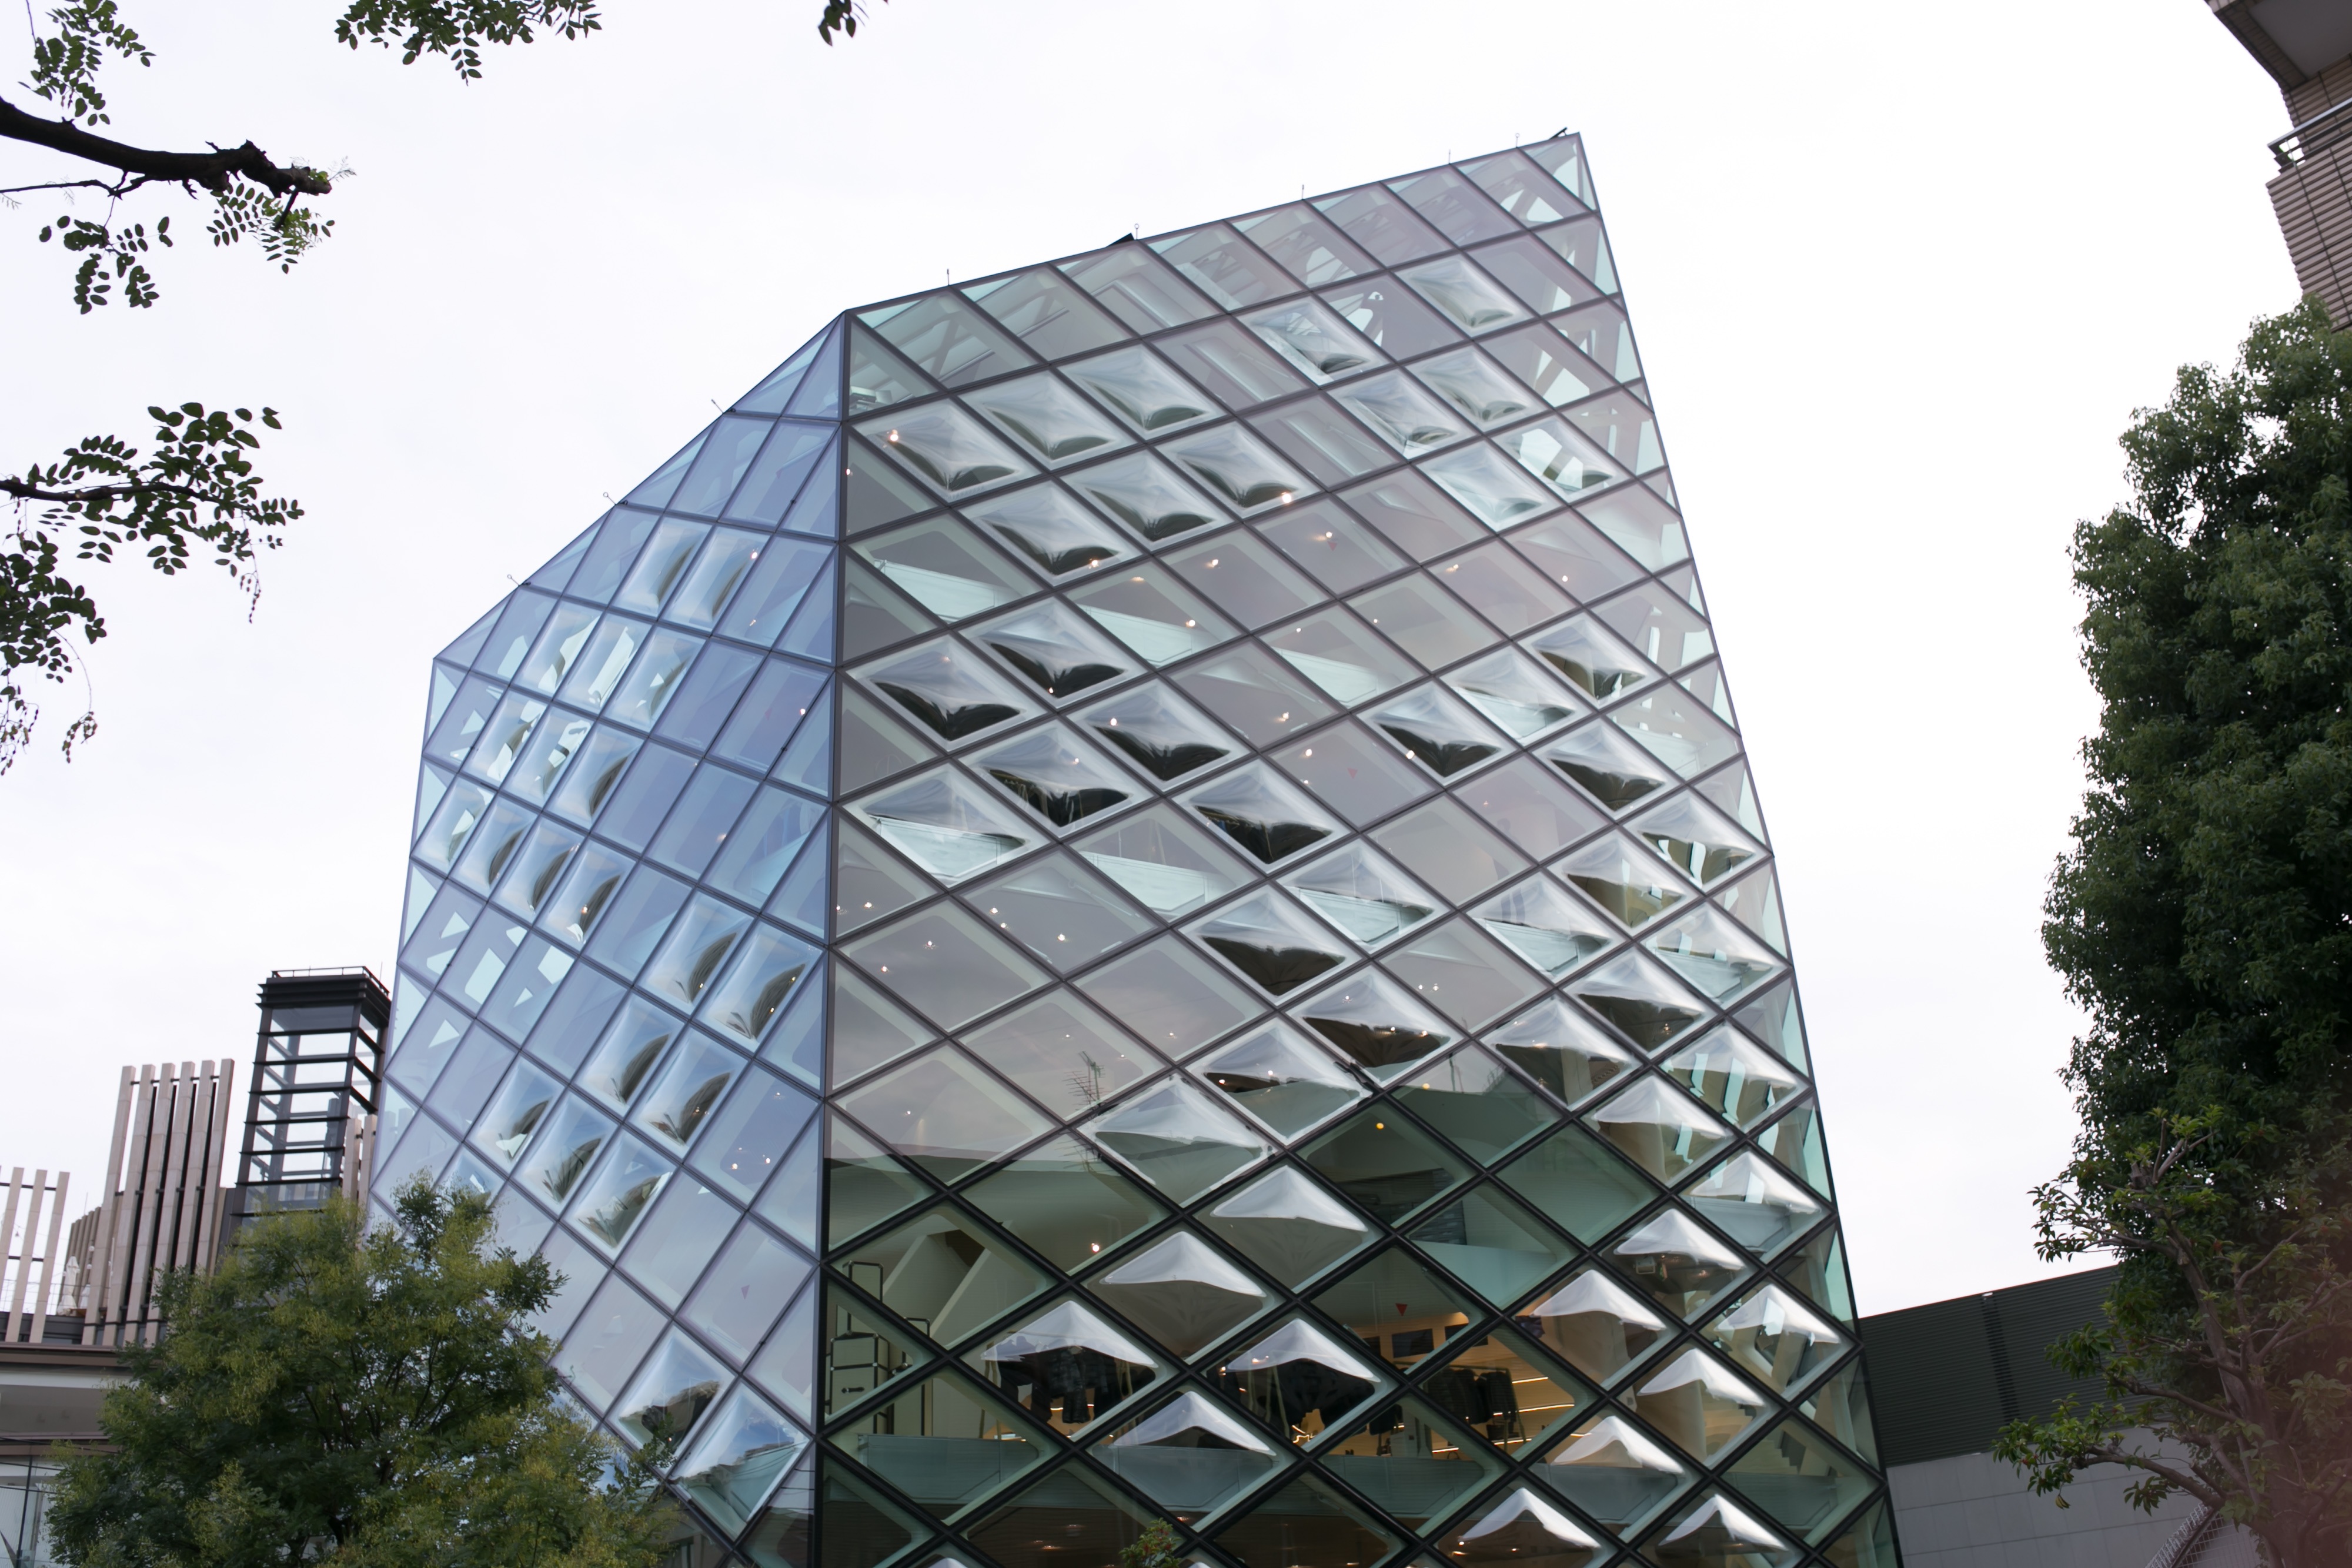
architecture, glass, building, skyscraper, downtown, tower, plaza, landmark, facade, tower block, tokyo, commercial building, headquarters, condominium, residential area